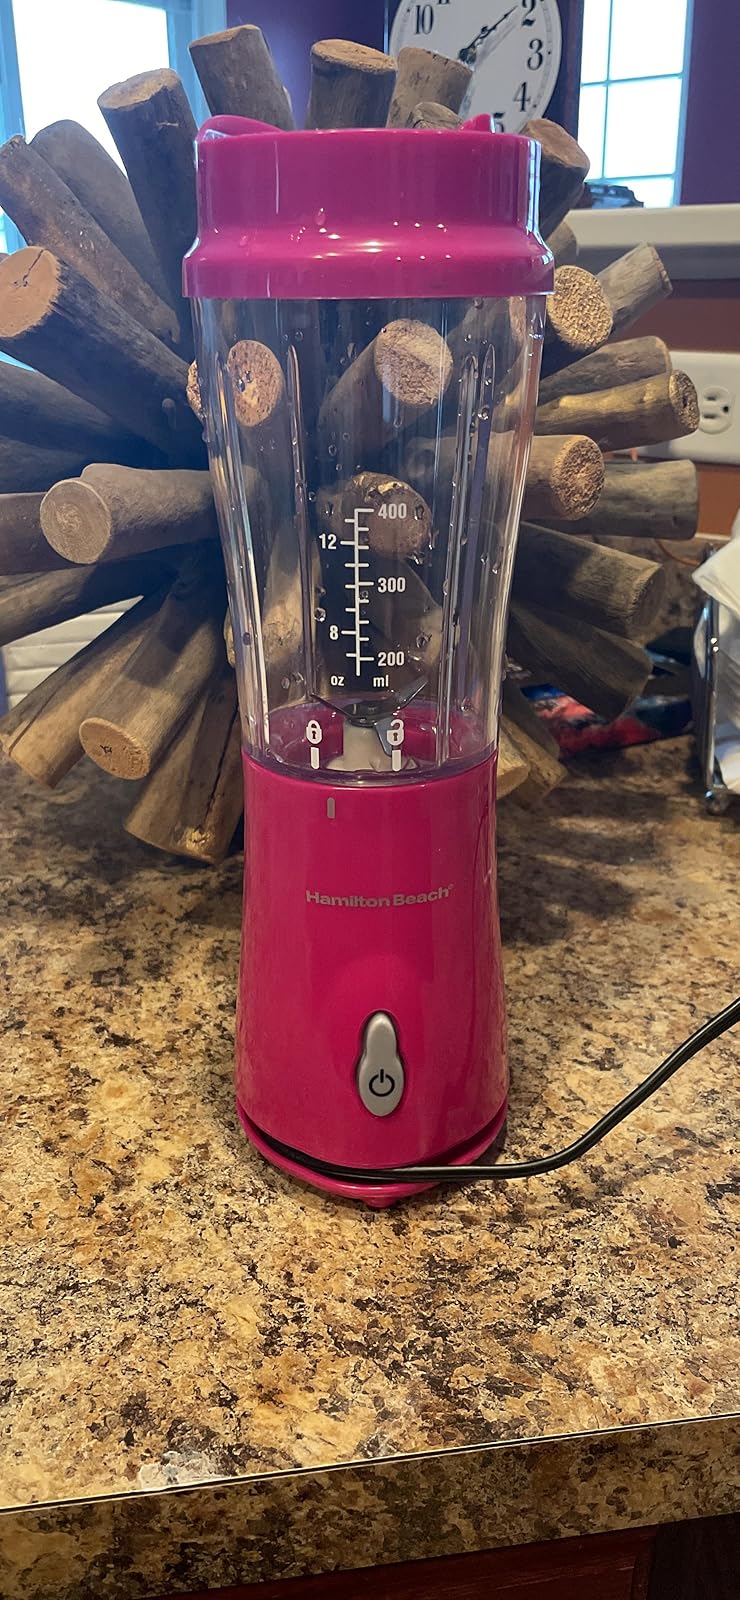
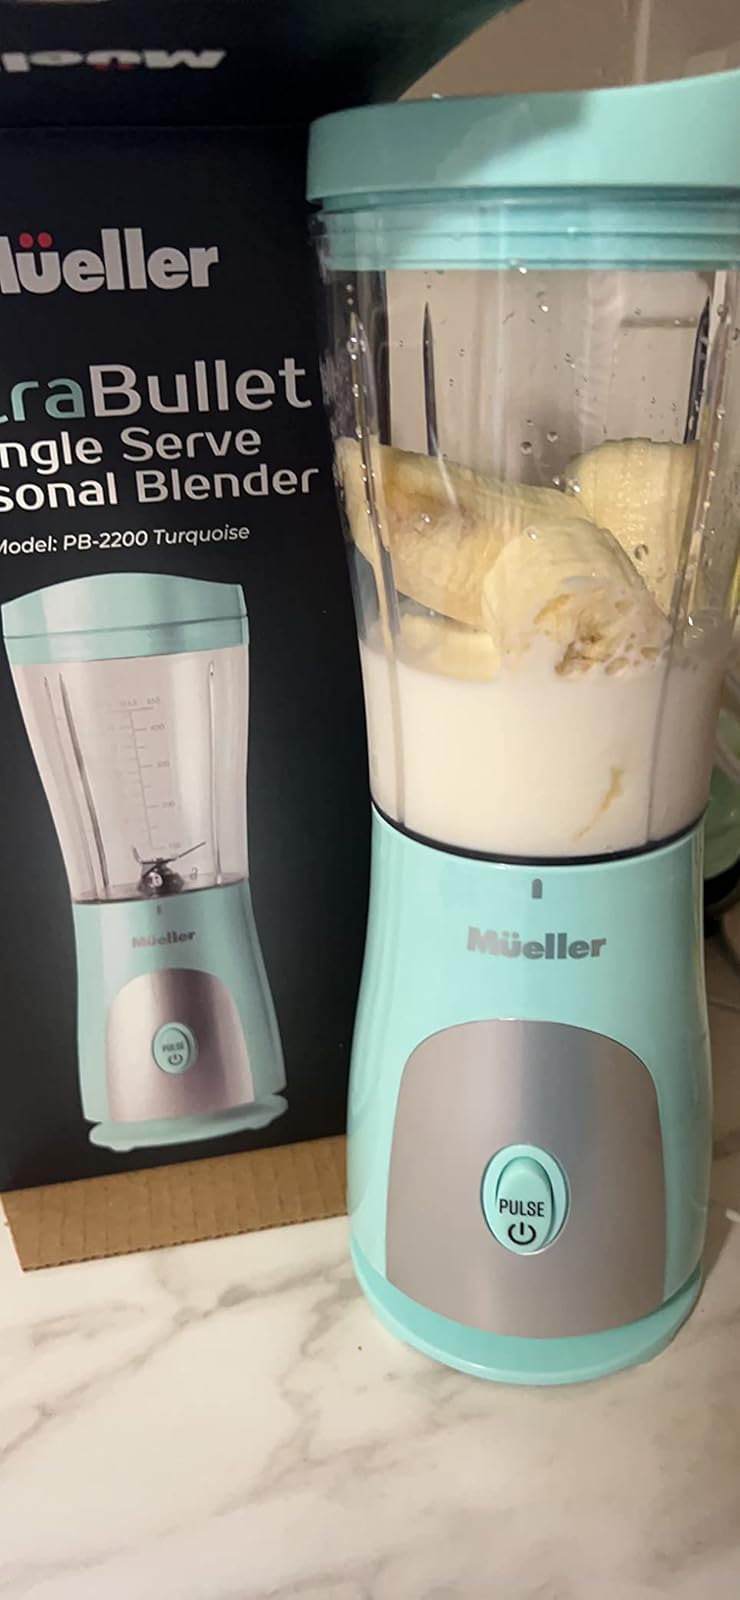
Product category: items_blender
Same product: no